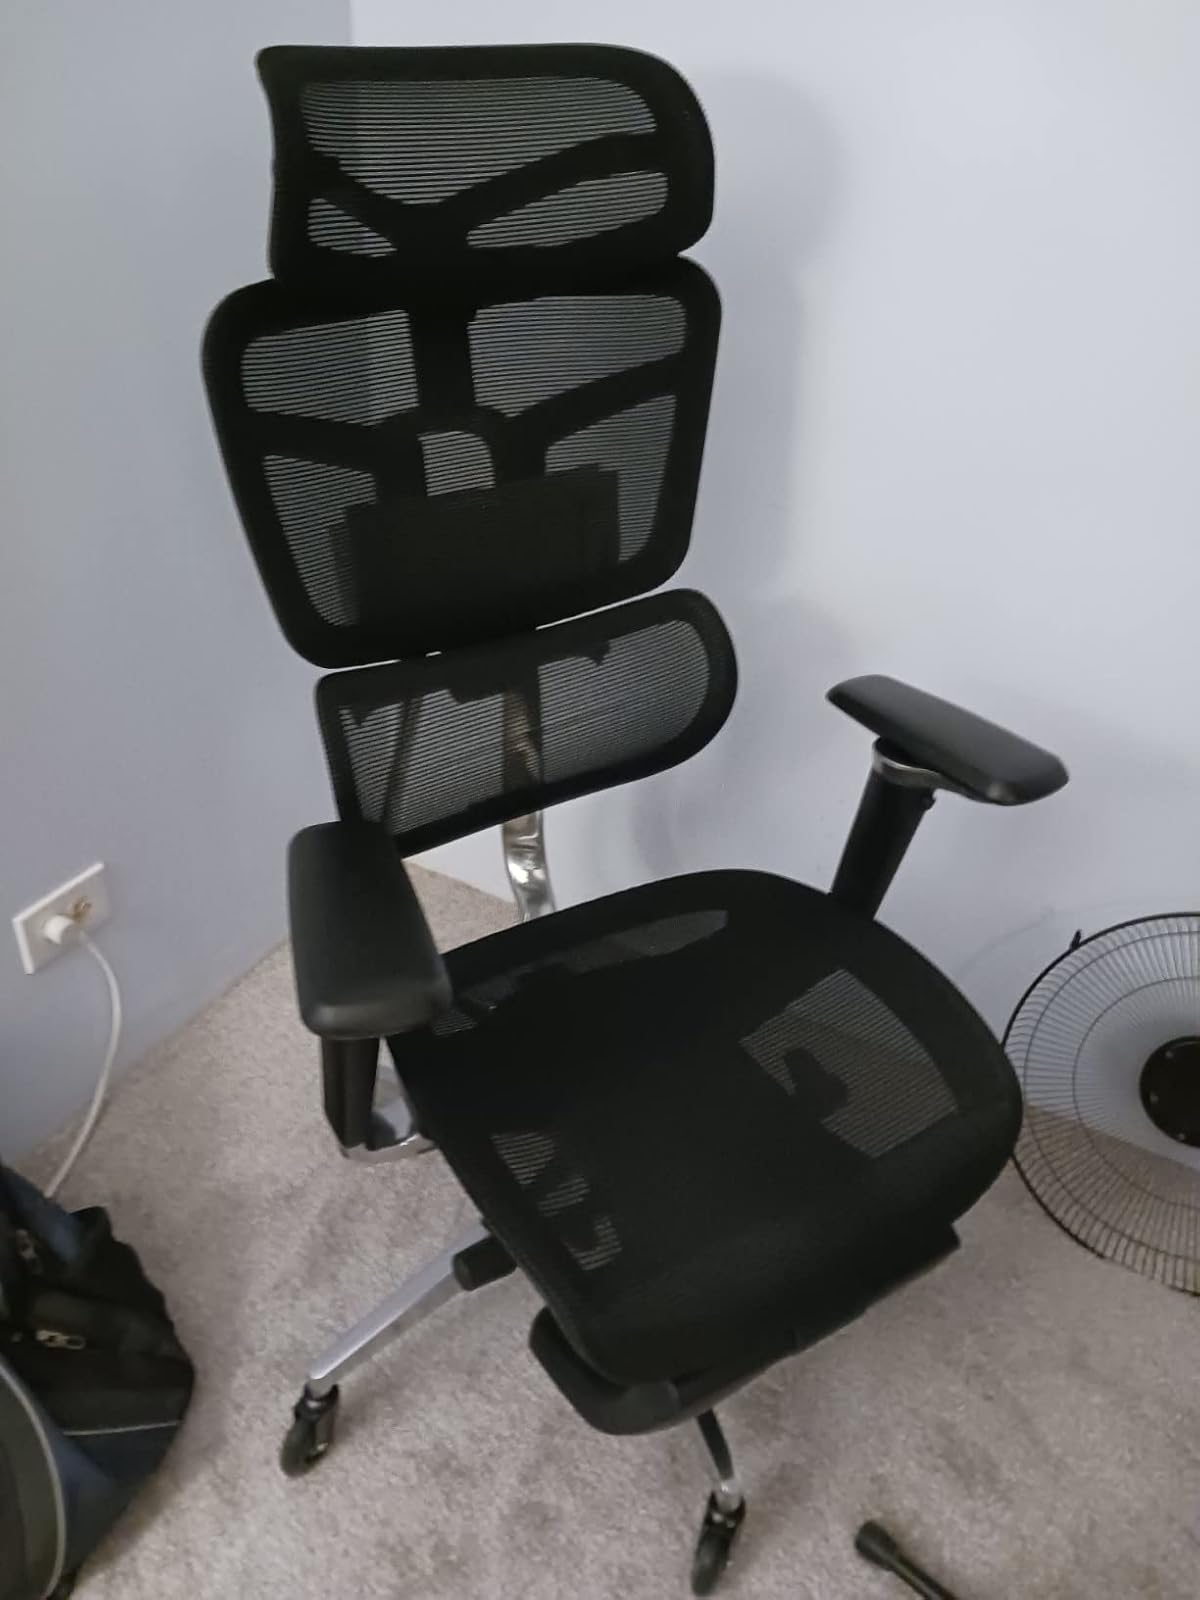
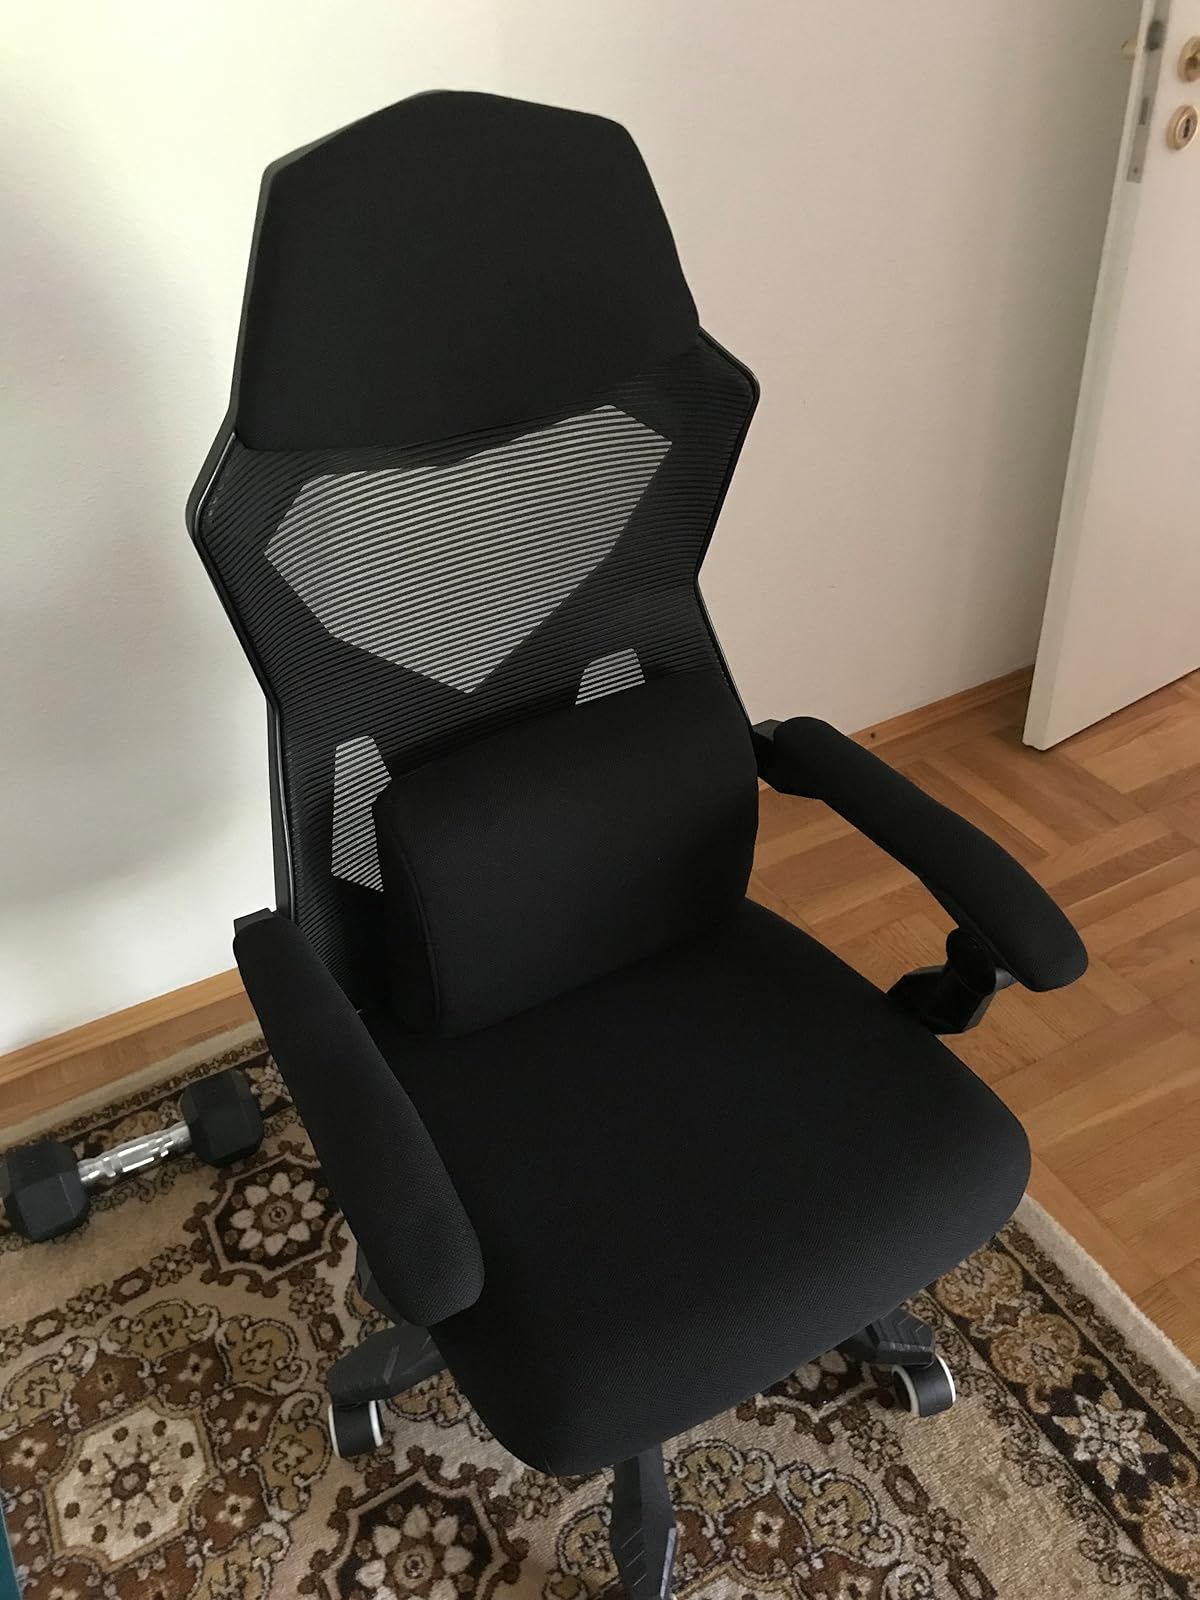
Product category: items_chair
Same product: no